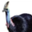
Label: bird